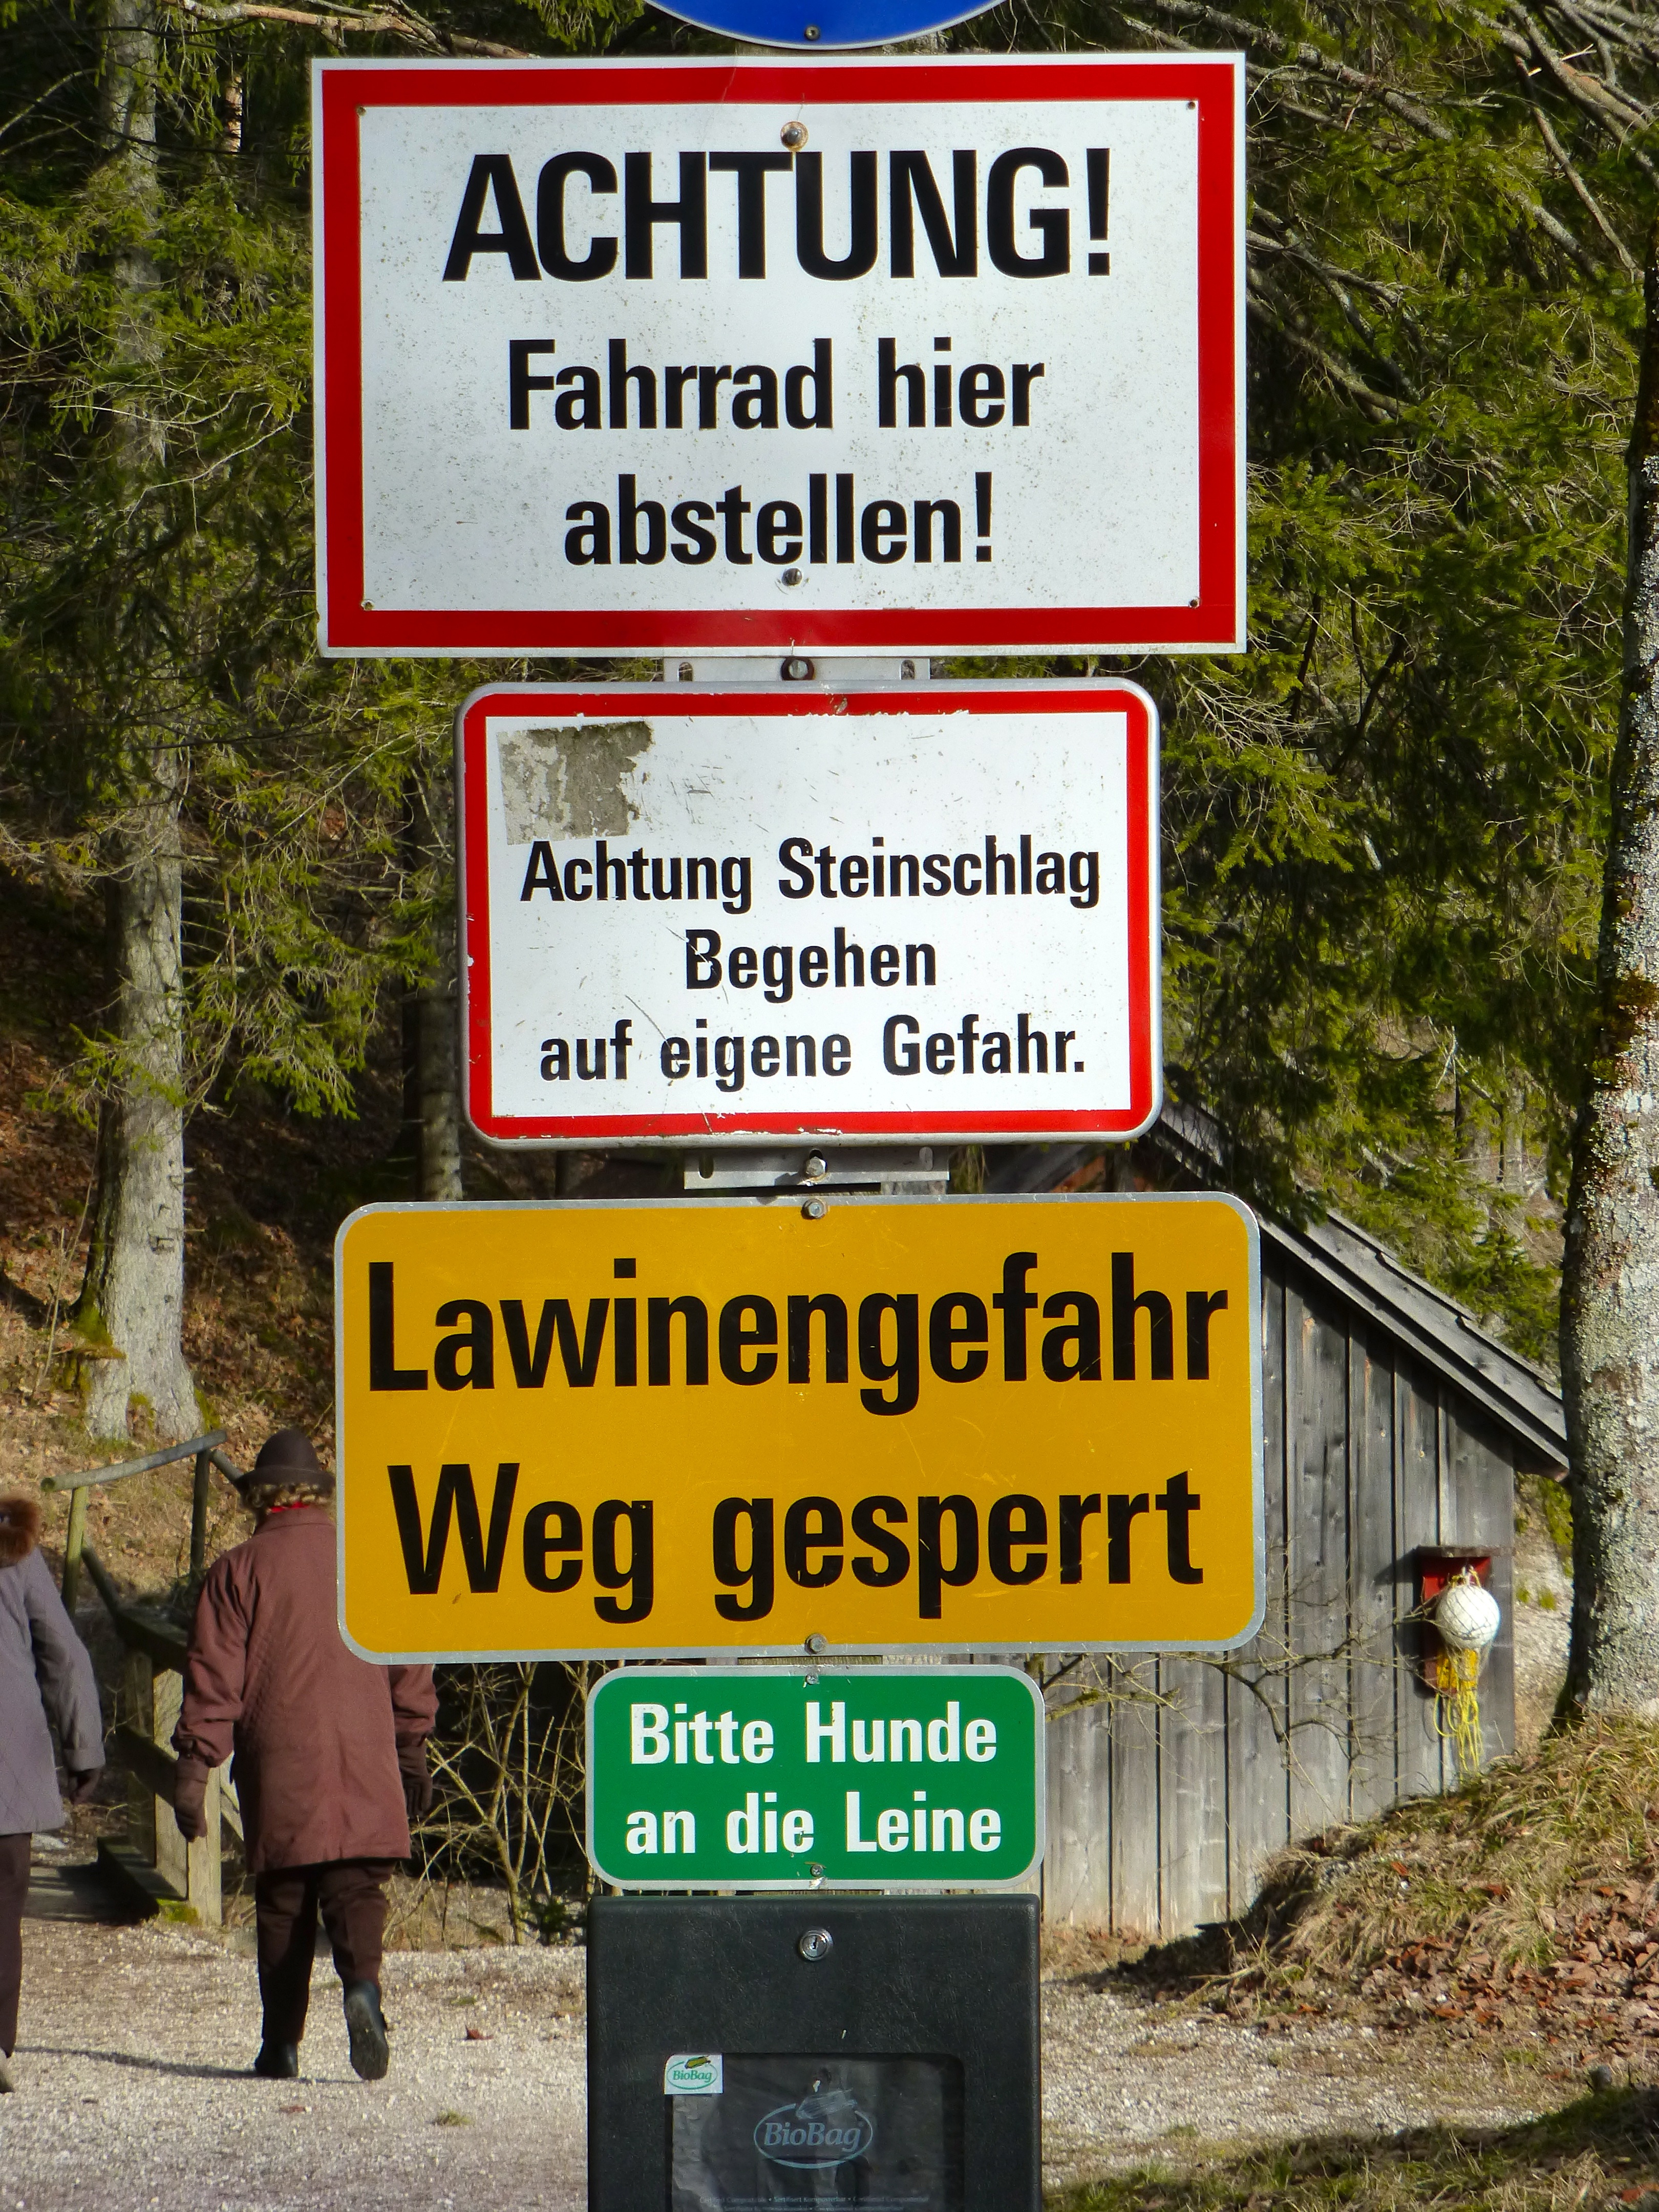
board, road, advertising, sign, community, street sign, signage, lane, security, note, signs, warning, access, traffic sign, ban, keeps